York Palace Hotel

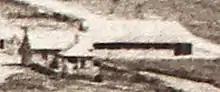
Hoops store (to the rear) in 1877

The land on which the hotel was later to be constructed was granted to the local police sergeant, Thomas Bailey, in 1854 for £6.